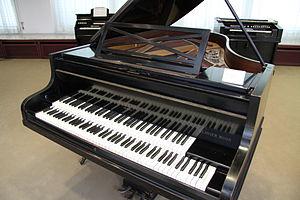
Emánuel Moór est un pianiste, compositeur et concepteur de pianos hongrois. Son nom est attaché à l'élaboration du Duplex-Coupler Grand Pianoforte.